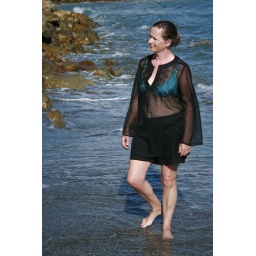
My Wife walking on the beach in Estepona, Spain